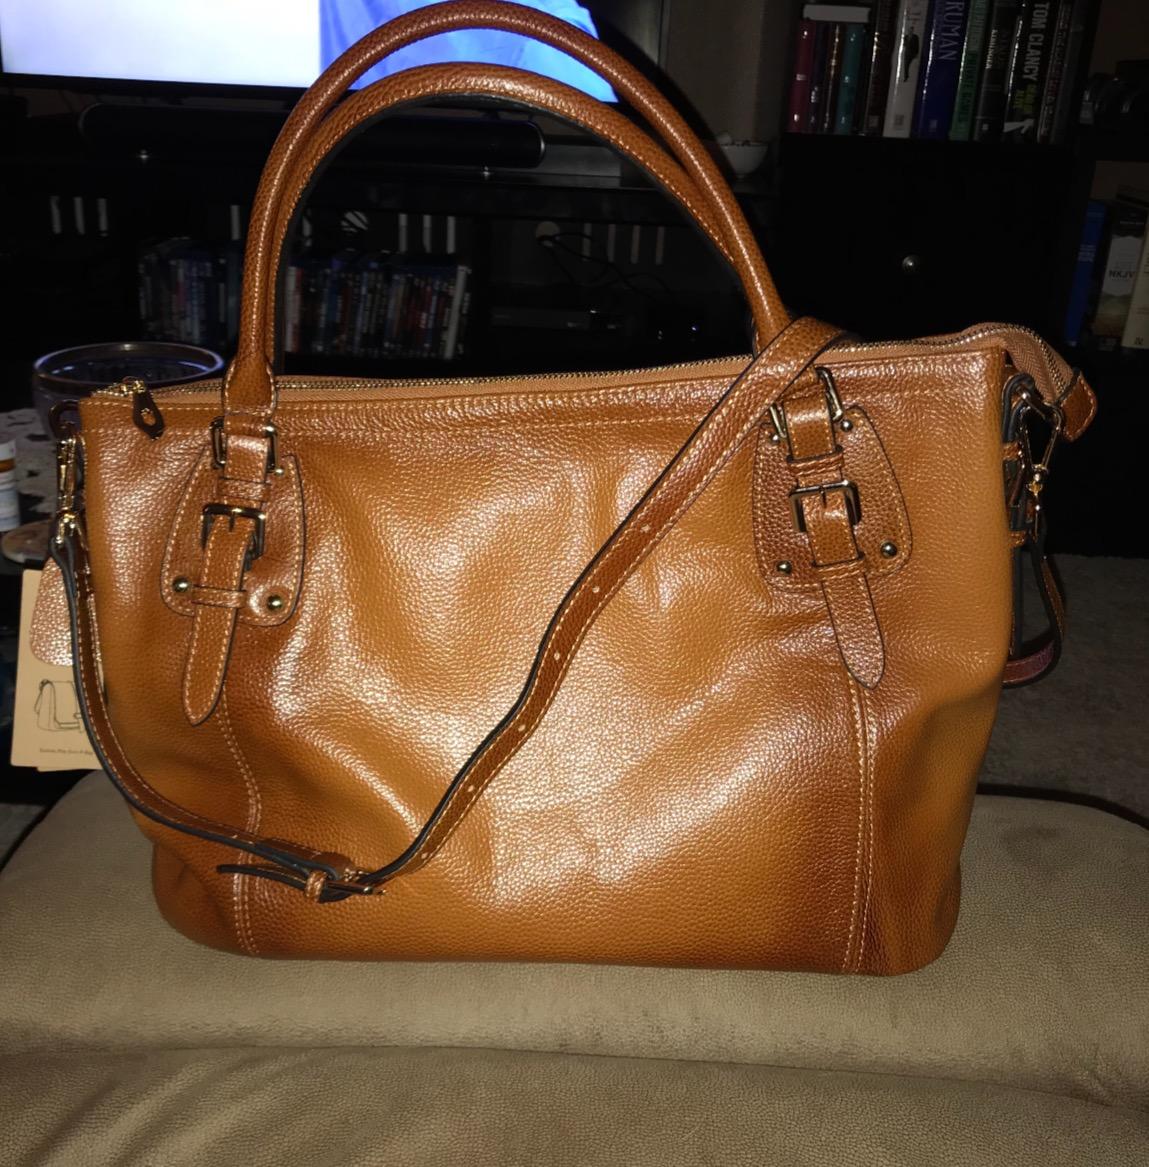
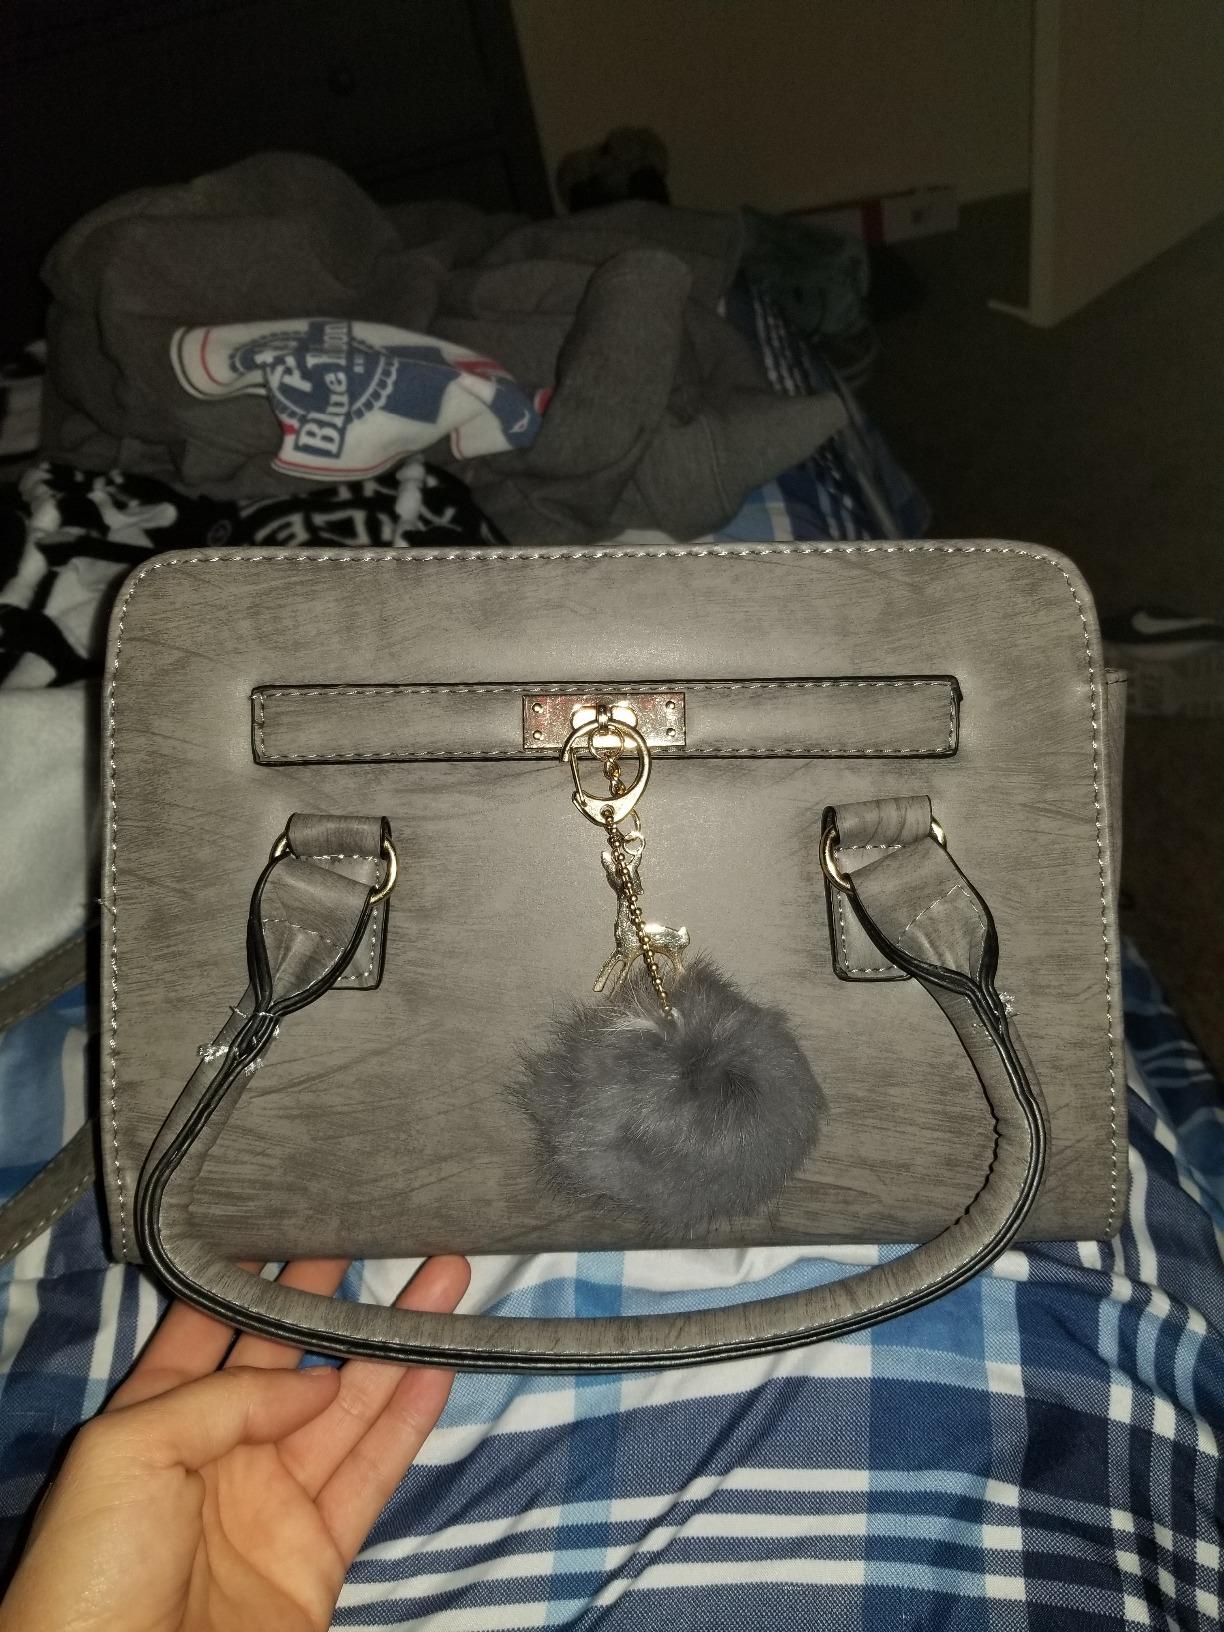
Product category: accessories_handbag
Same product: no